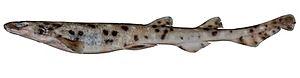
Asymbolus analis est une espèce de requins.